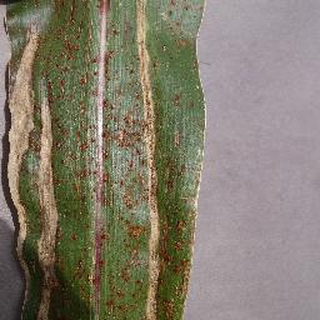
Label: corn_northern_leaf_blight